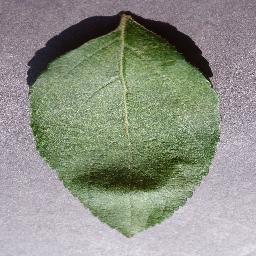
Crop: apple
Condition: healthy